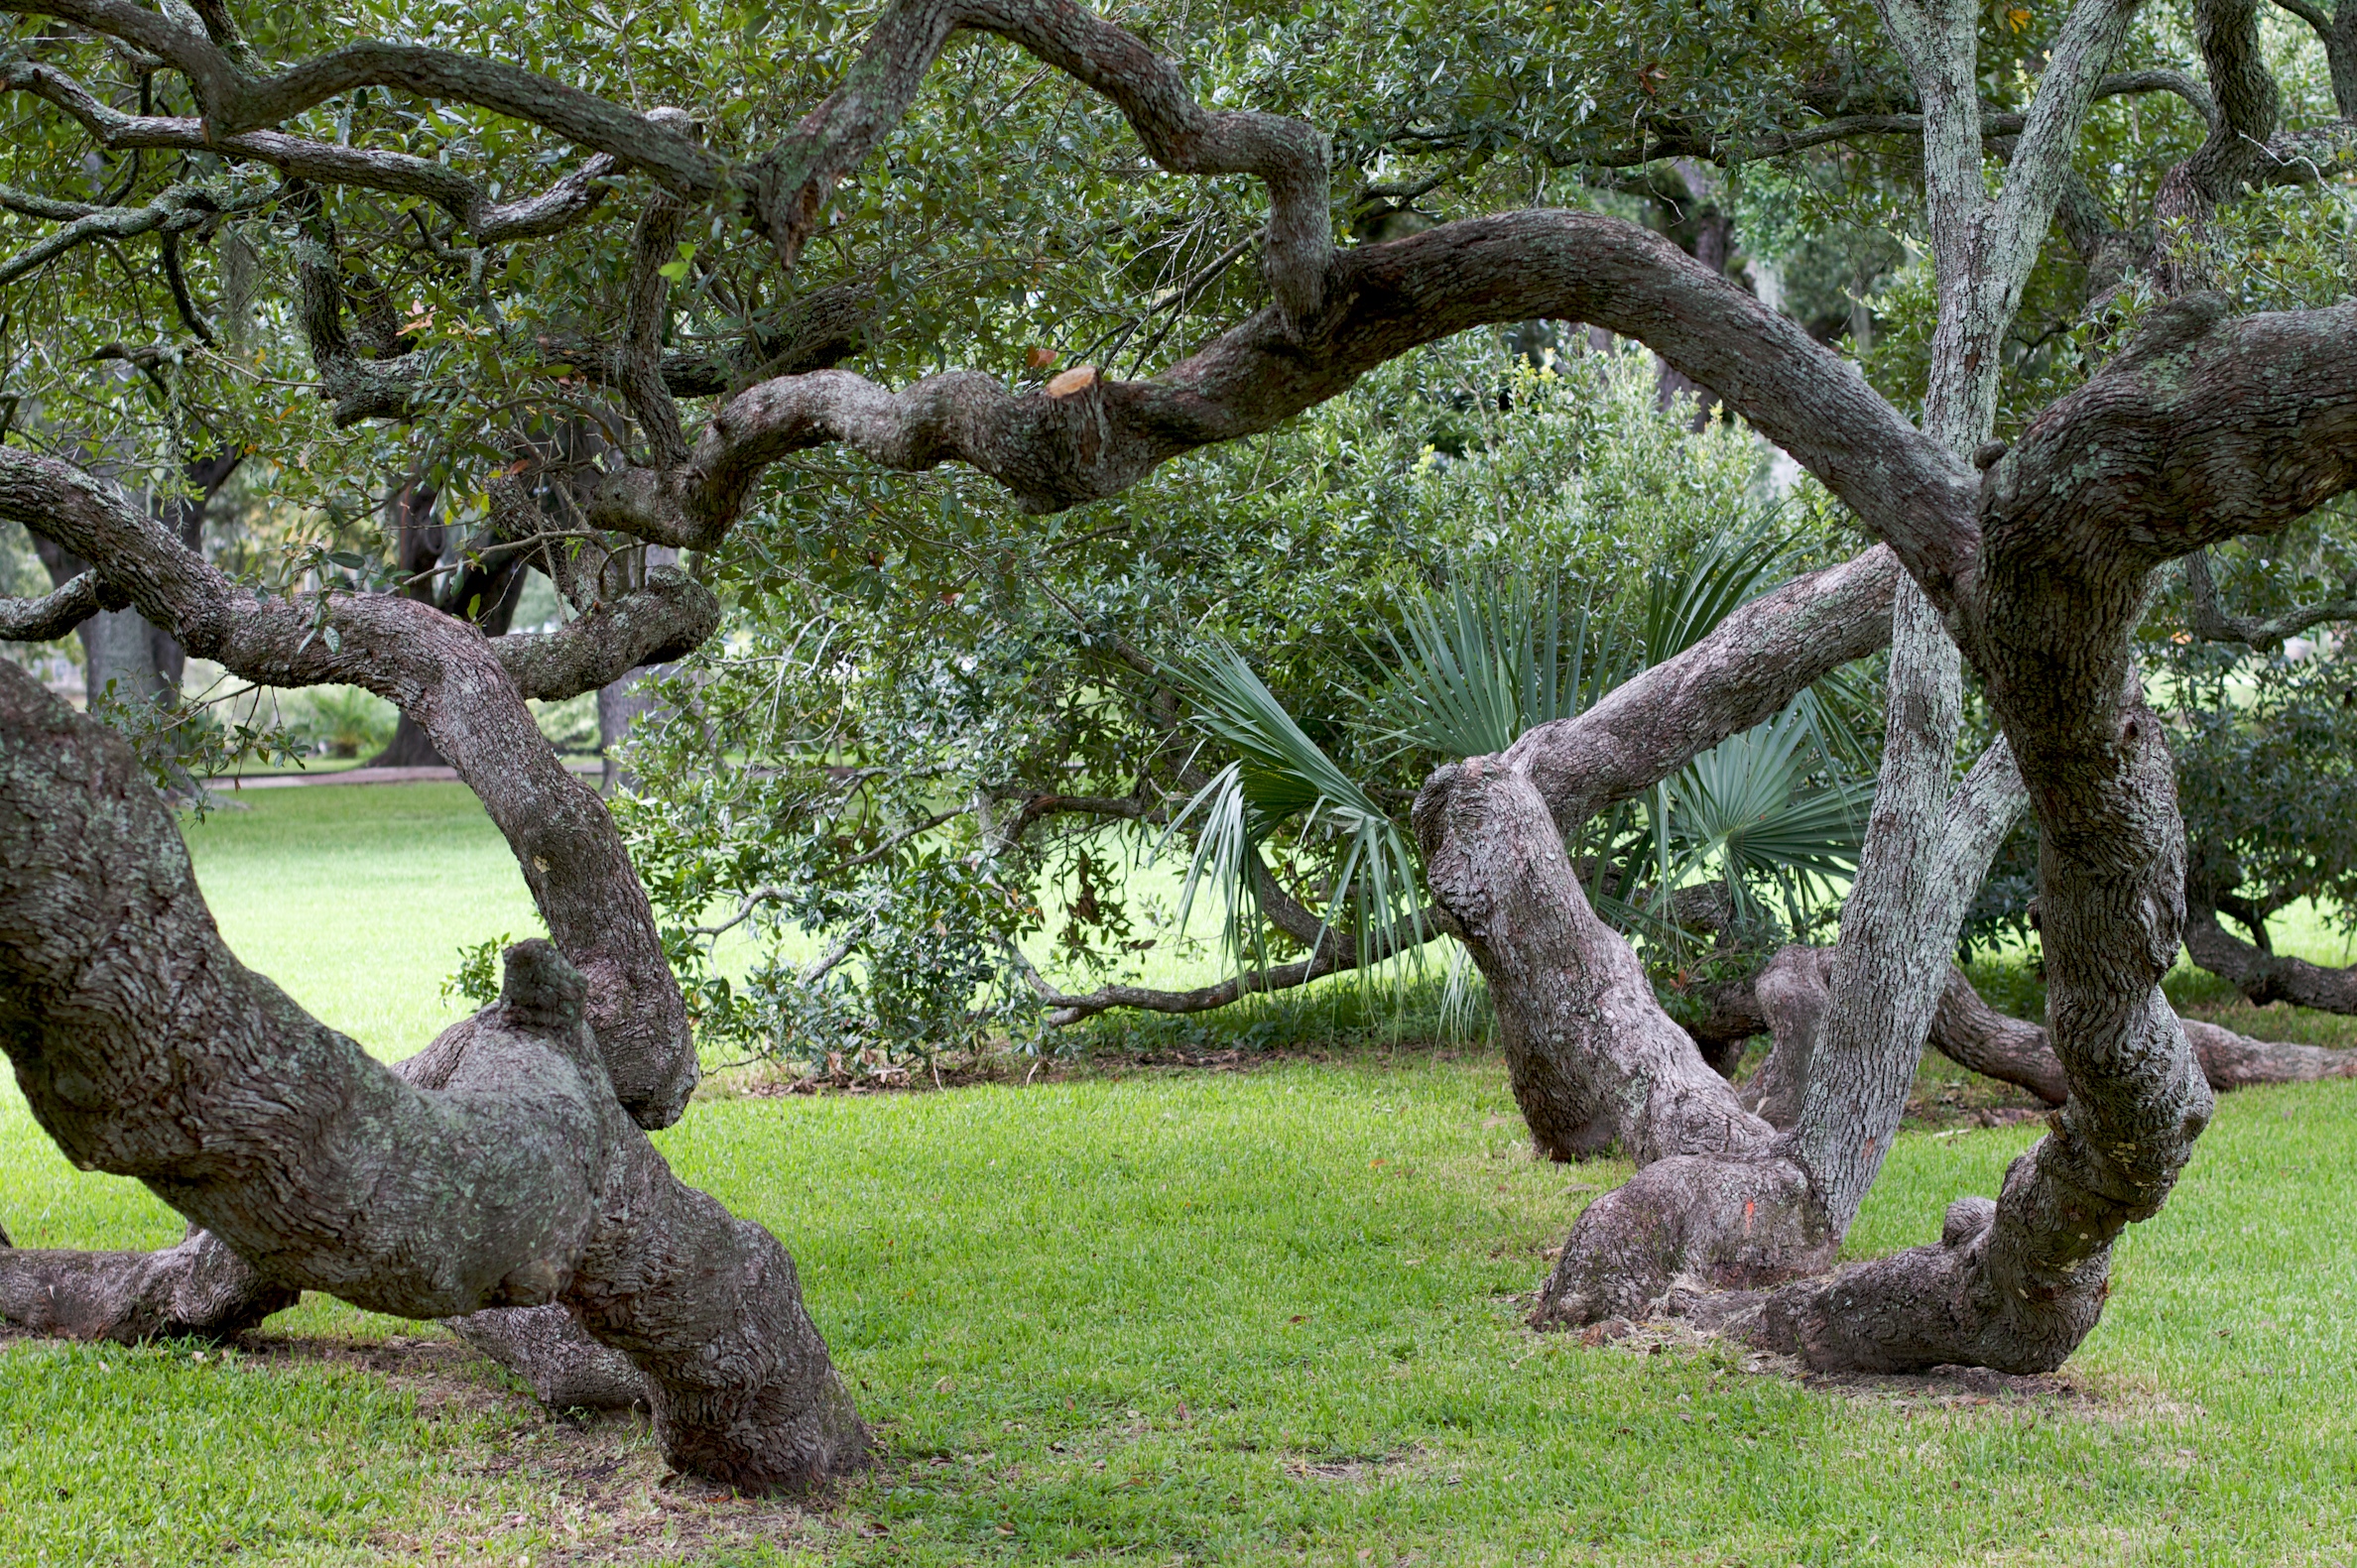
tree, branch, plant, flower, trunk, produce, botany, garden, shrub, deciduous, oak, plantation, grove, woodland, flowering plant, woody plant, land plant